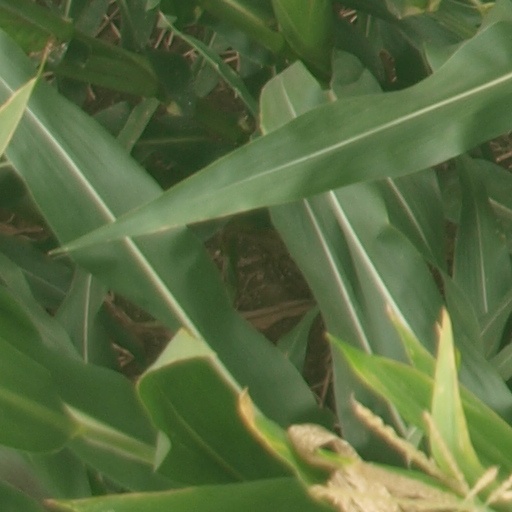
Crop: maize; corn